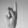
ASL letter: K